Bert Roberts

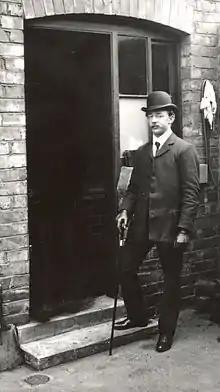
Bert Roberts

Albert Edwin "Bert" Roberts (26 February 1878 – 24 July 1964) was an Australian photographer and coachbuilder. A renaissance man, born in Birmingham, England, he was interested in a wide range of subjects, and took many photographs of everyday life around Ipswich in the early 20th century.